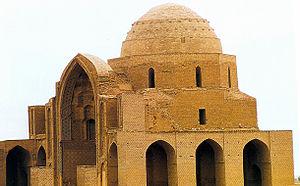
Varamin, autrefois francisé en Véramine est une ville située en Iran, dans le sud de la province de Téhéran.